Antonio Giovinazzi

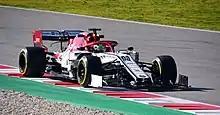

Giovinazzi later participated in seven free practice sessions for the Haas F1 Team over the course of the 2017 season. Giovinazzi remained a reserve and test driver for Sauber and Ferrari in . He took part in six free practice sessions for Sauber during the season.